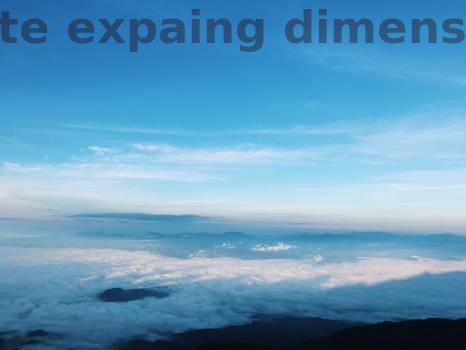
Label: Watermark